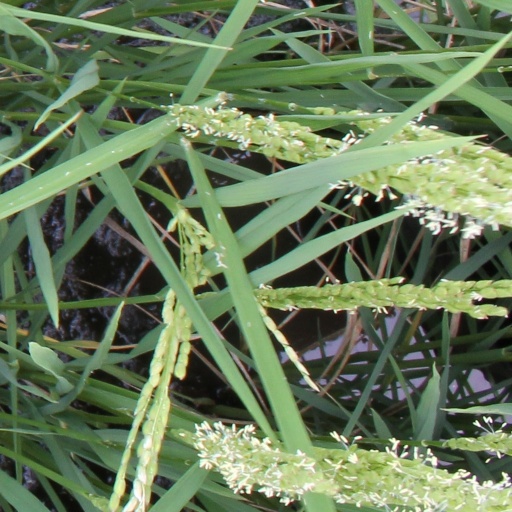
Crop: rice